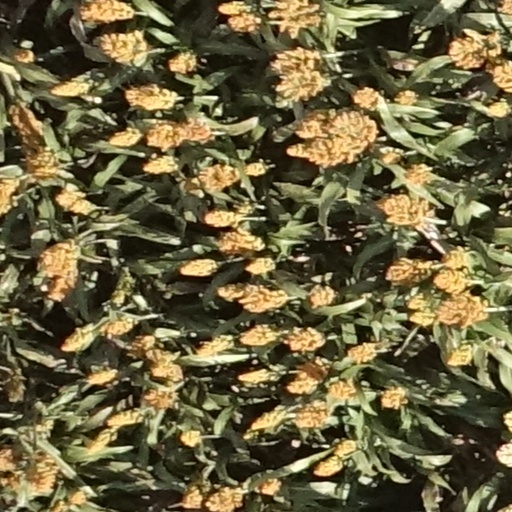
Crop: sorghum